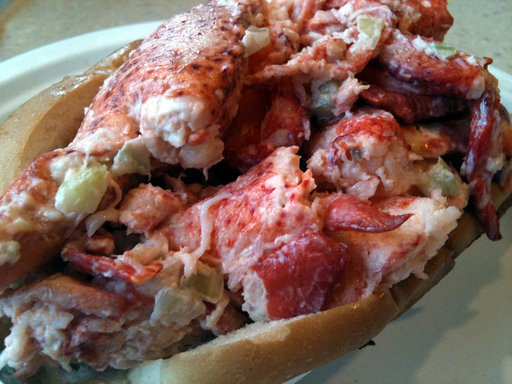
Label: lobster_roll_sandwich